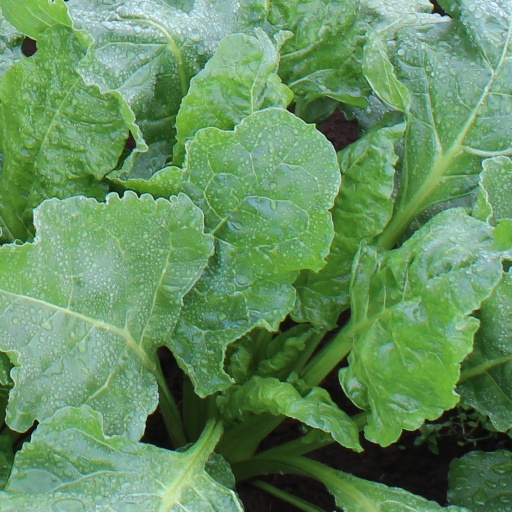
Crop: sugar beet